MySims Kingdom

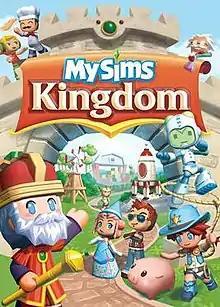
PAL box art

MySims Kingdom is a video game developed by EA Redwood Shores and published by Electronic Arts as a spin-off to Maxis' "The Sims" franchise for the Nintendo DS and Wii in 2008. "MySims Kingdom" is a follow-up to "MySims", which was released in 2007 and was followed by "MySims Party", "MySims Racing", "MySims Agents" and "MySims SkyHeroes".